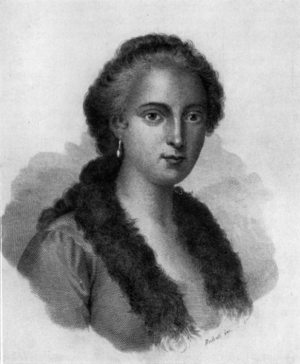
Maria Gaetana Agnesi, née à Milan le 16 mai 1718 et morte le 9 janvier 1799 dans sa ville natale, est une mathématicienne italienne. Elle a écrit un traité d'analyse mathématique renommé pour sa clarté et l'unité de sa méthode. Un ouvrage de philosophie est également paru sous son nom alors qu'elle avait neuf ans, elle présente un discours, en latin, sur le droit des femmes à l'éducation.